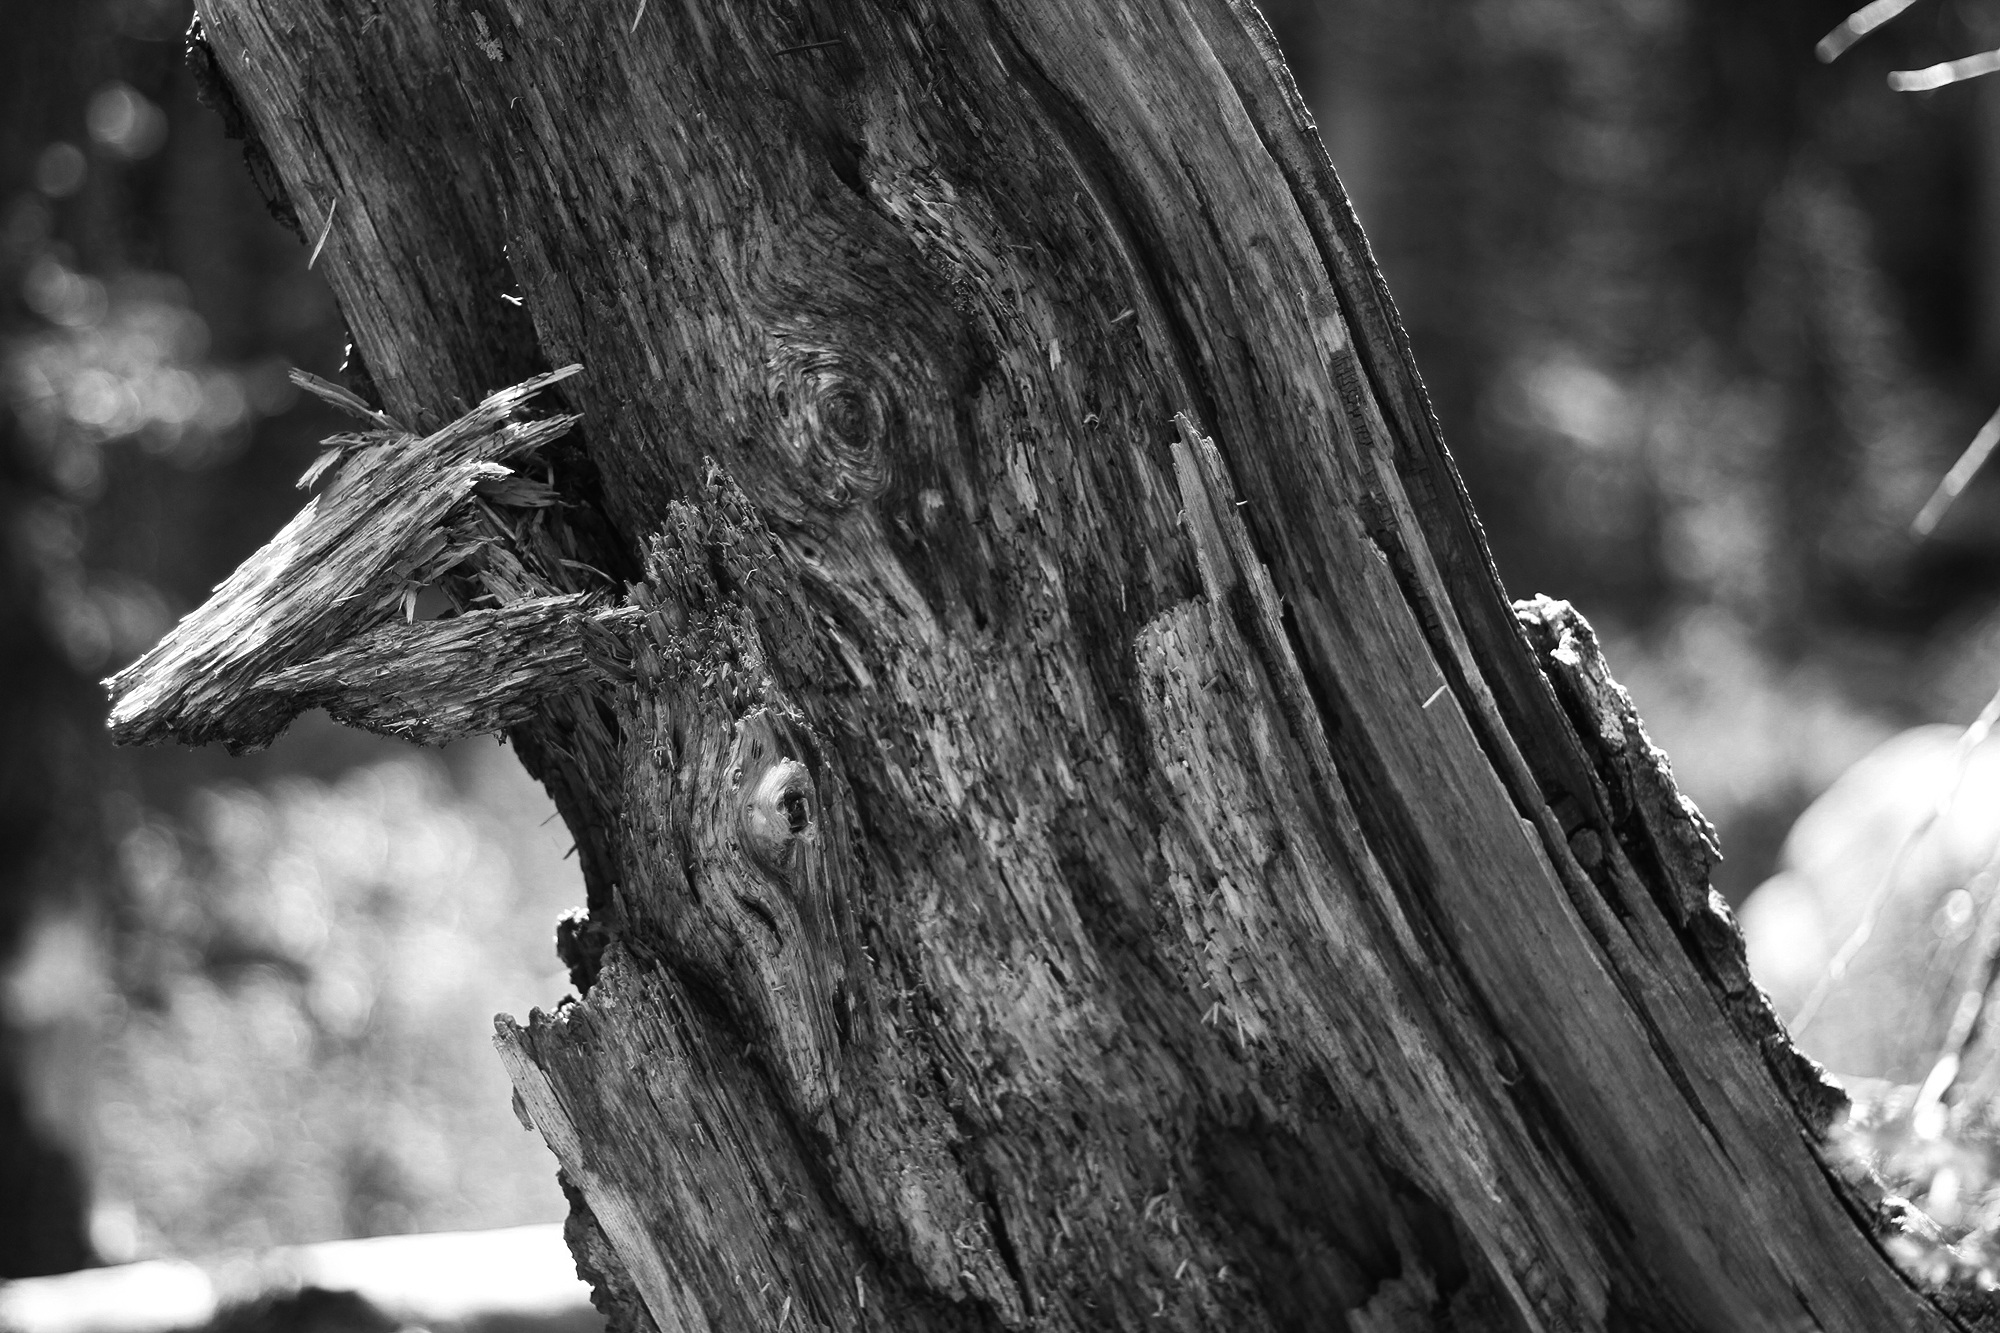
tree, nature, forest, branch, mountain, snow, winter, black and white, plant, sky, wood, hiking, white, photography, sunlight, leaf, lake, trunk, bark, travel, spring, hike, autumn, blue, black, monochrome, season, close up, clouds, colorado, camp, blue lake, monochrome photography, woody plant